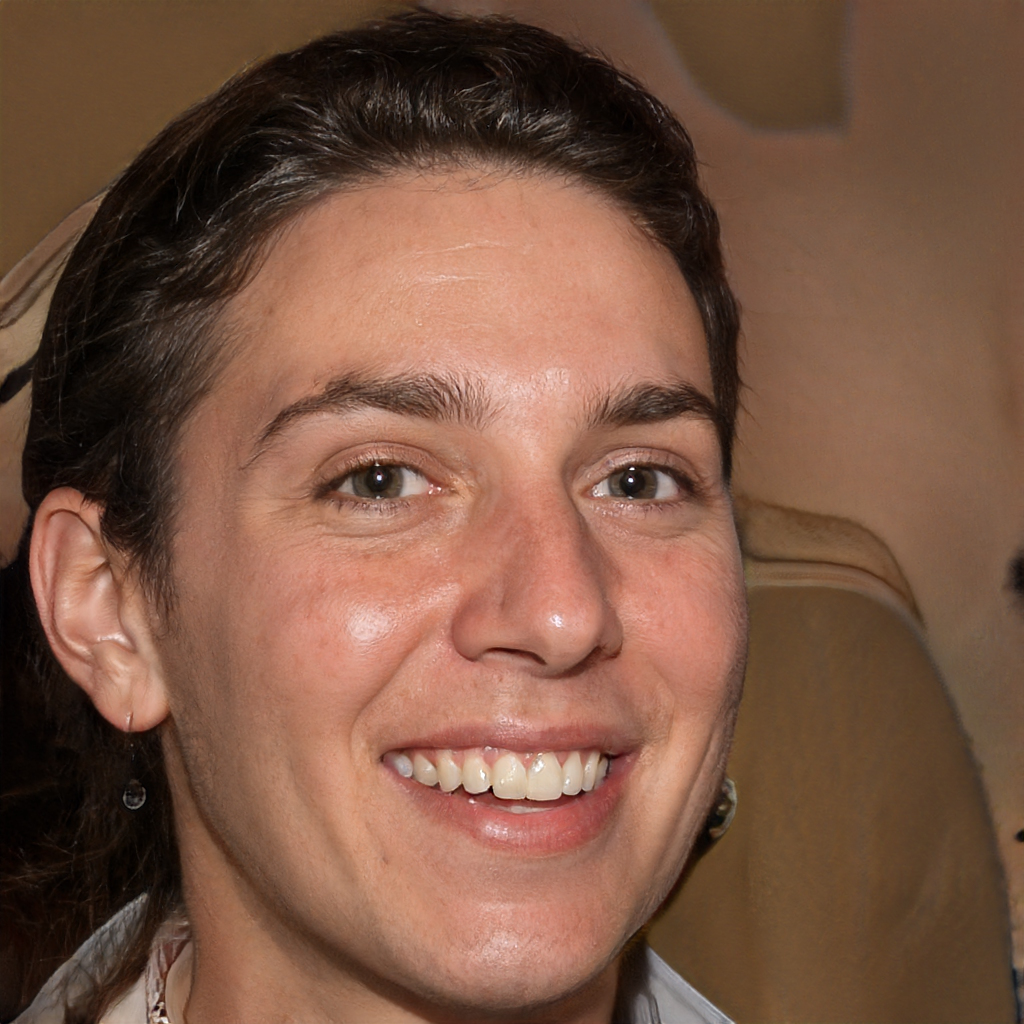
Label: Colored